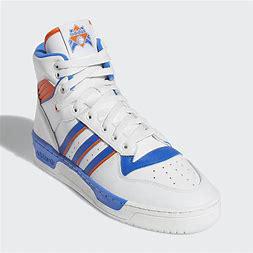
Brand: adidas
Model: Rivalry Skate